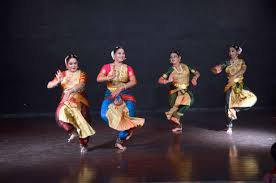
Dance form: bharatanatyam